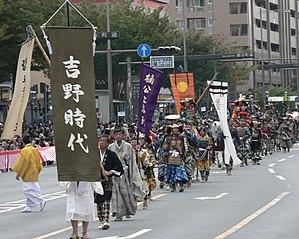
Jidai matsuri est un des trois plus importants festivals traditionnels de Kyōto, l’ancienne capitale impériale du Japon. Il a lieu tous les 22 octobre. Ce festival a été créé en 1895, année du 1 100 ᵉ anniversaire de la fondation de Kyōto, alors connue sous le nom de Heian-kyō.